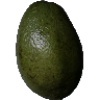
Label: Avocado 1